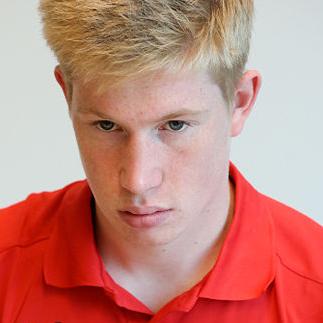
Age: 21